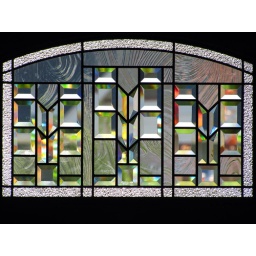
The window in the front door of my house.